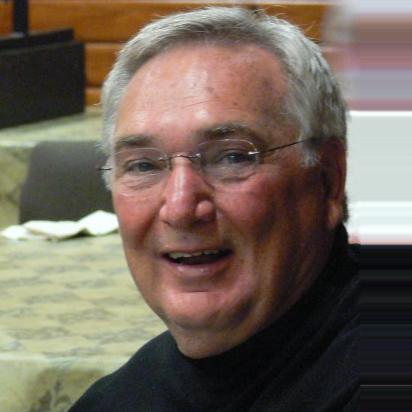
Age: 64